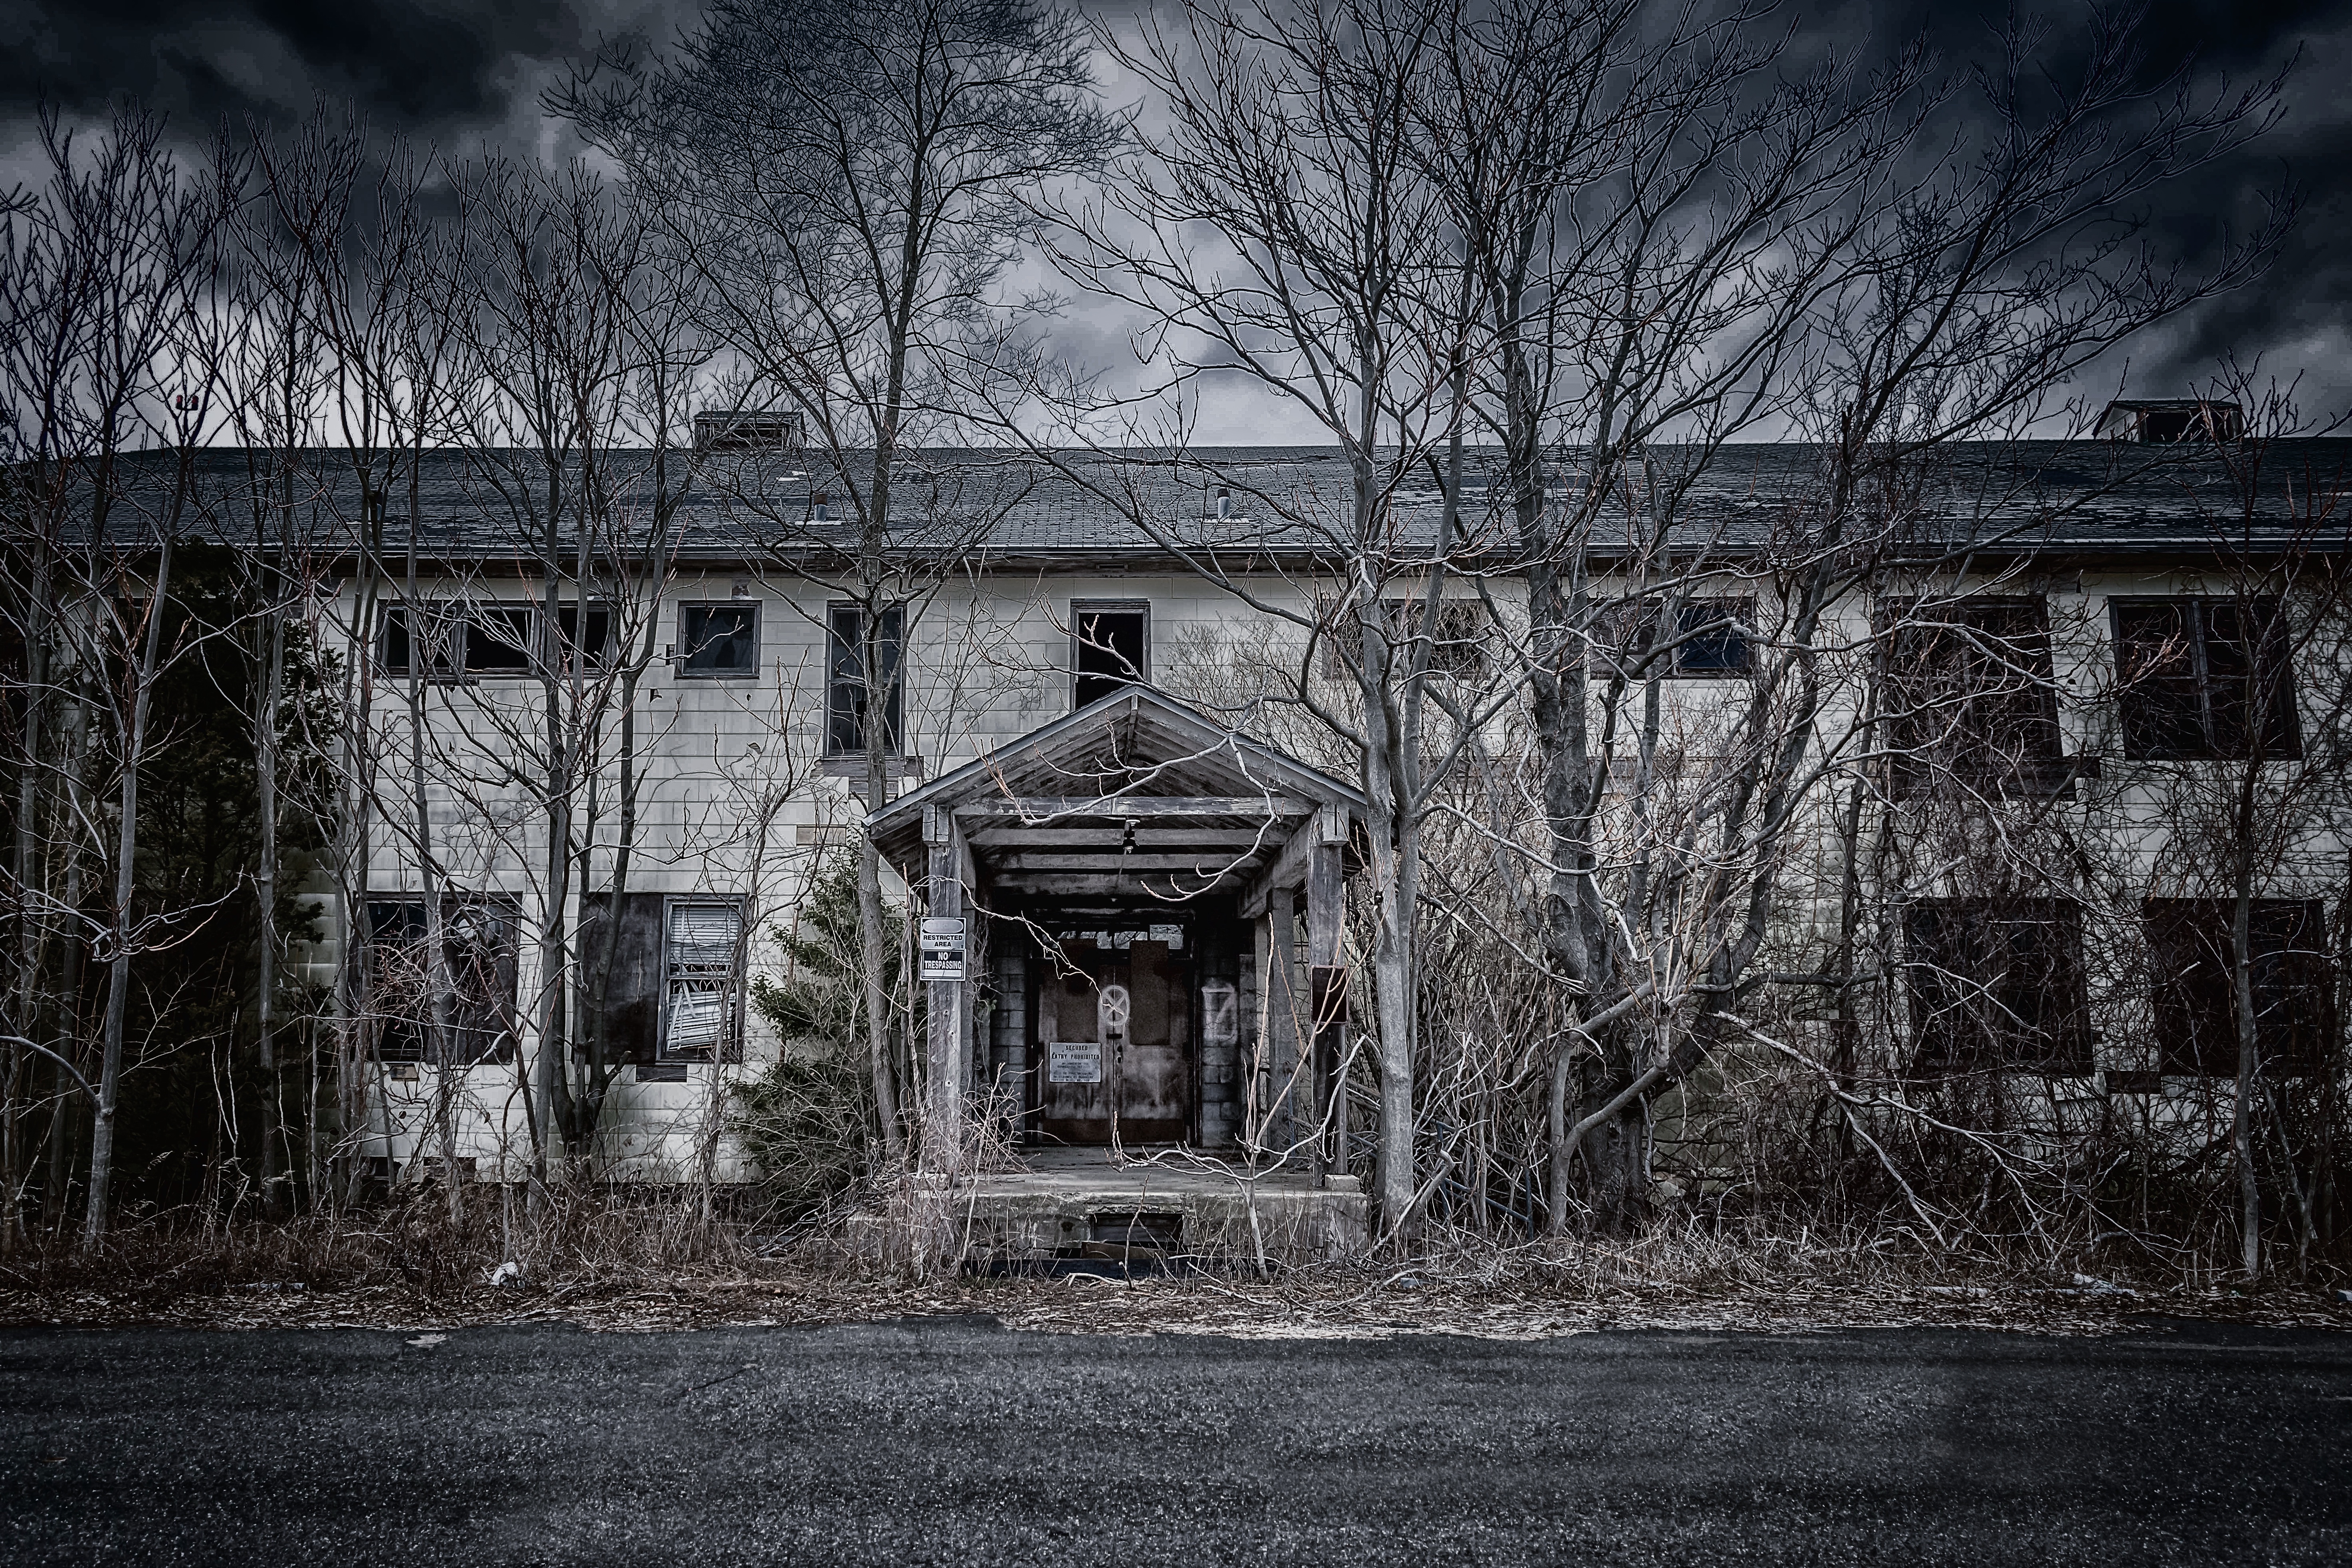
tree, snow, winter, house, building, barn, home, shack, darkness, monochrome, ruins, rural area, urban area